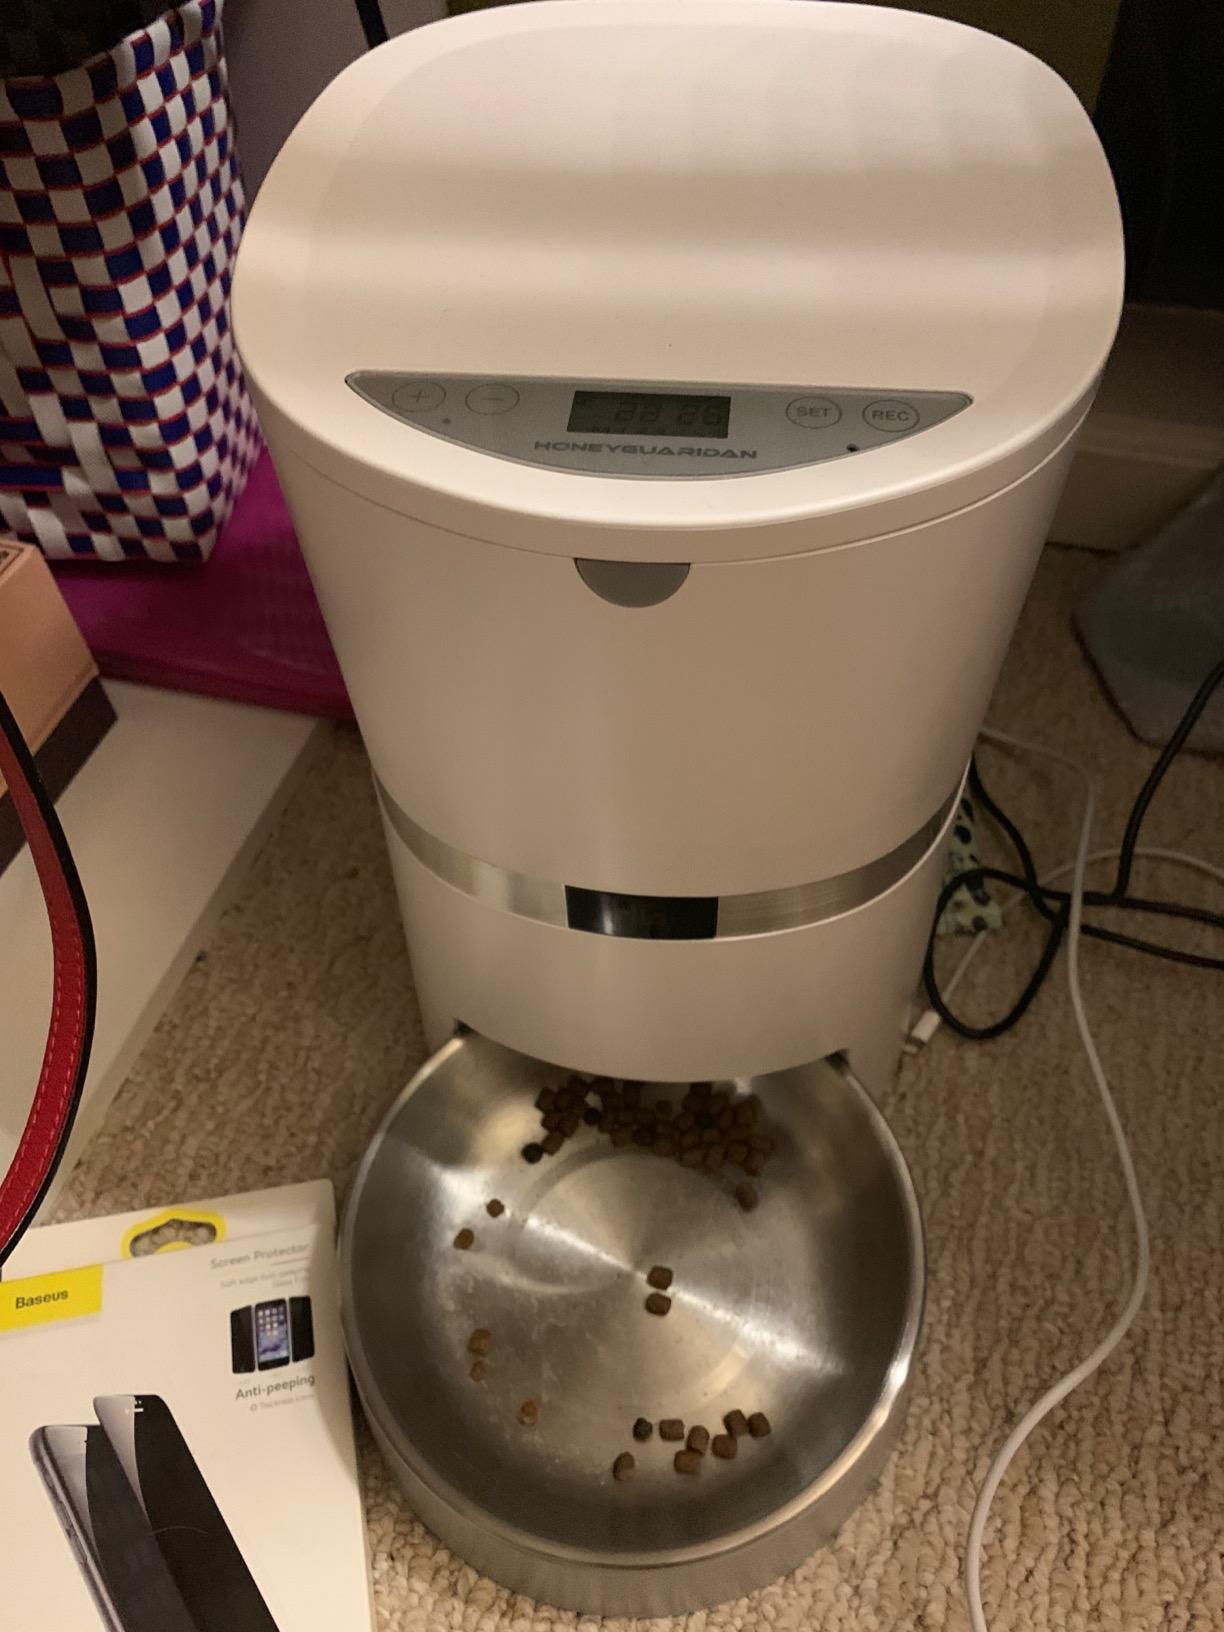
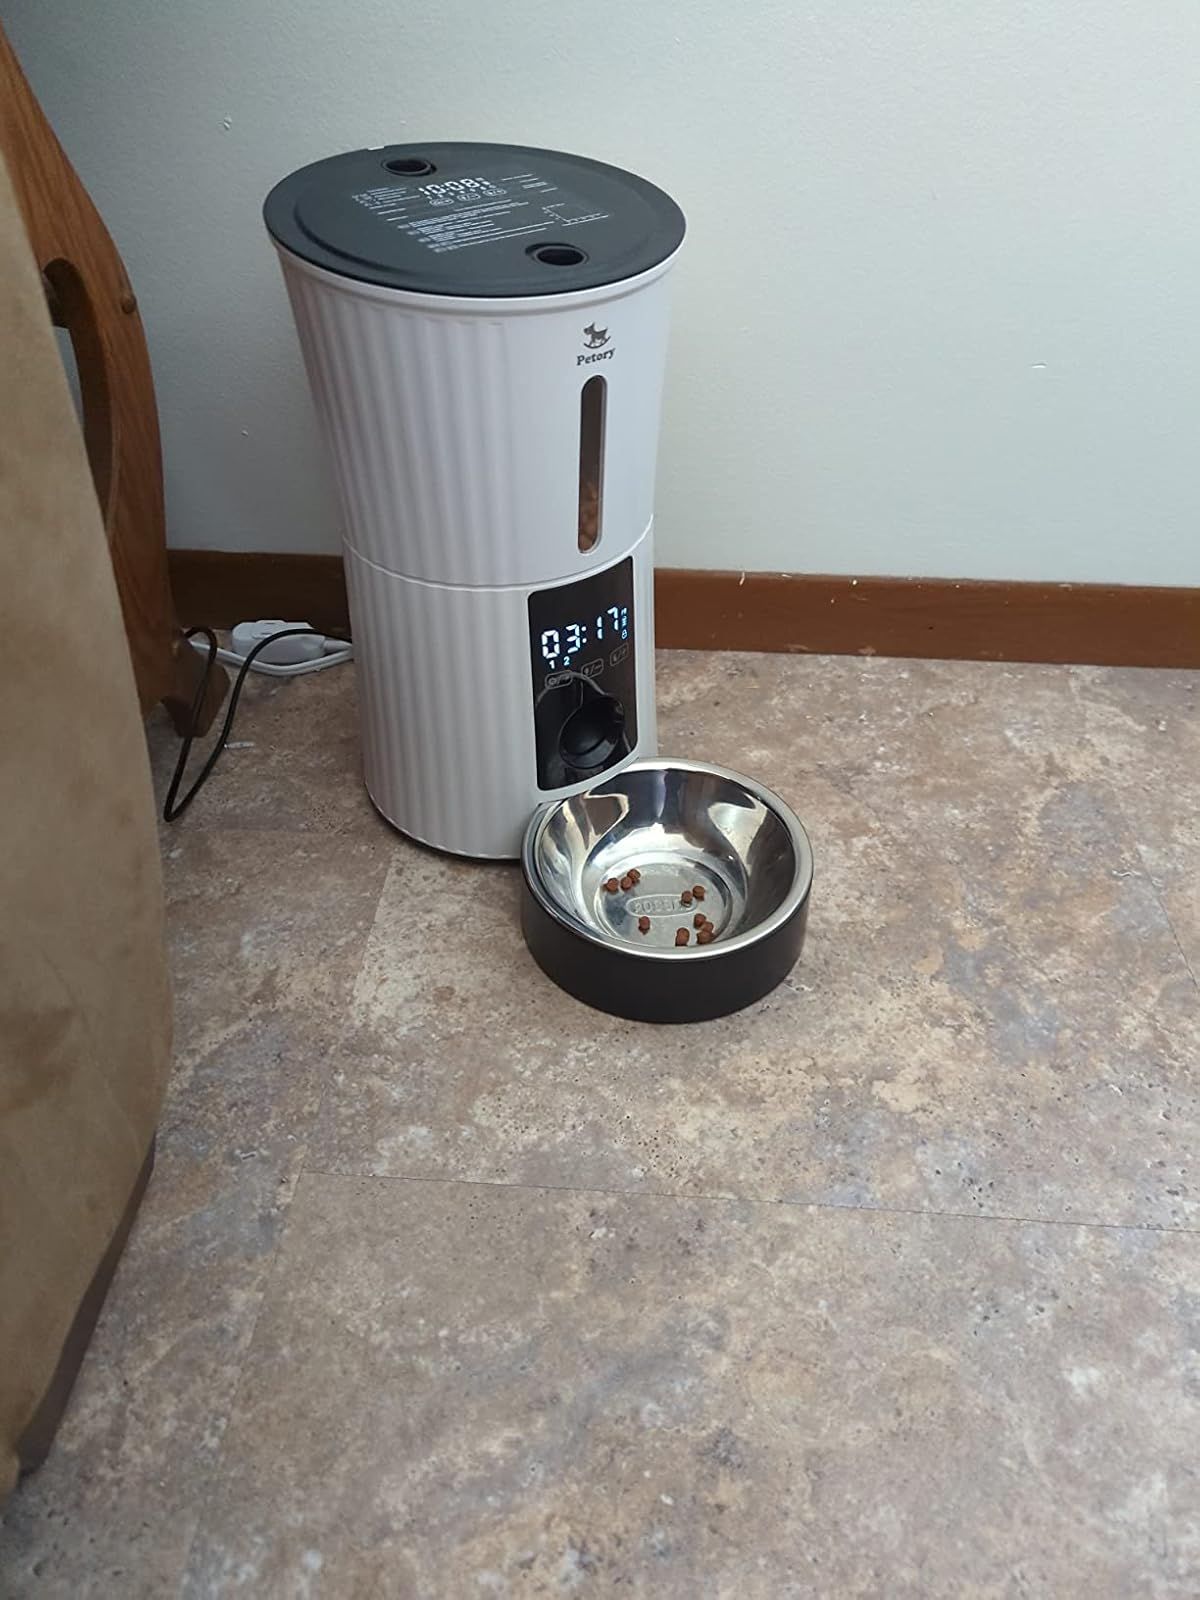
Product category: items_feeder
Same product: no